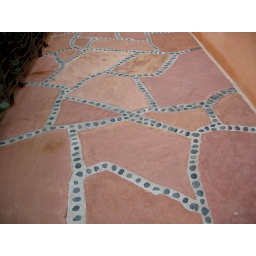
gray mortar with black pebbles like the patterns in Mexican pyramids